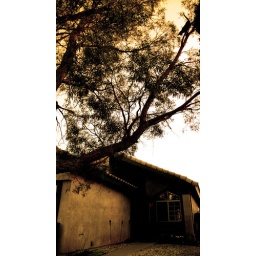
cat in tree